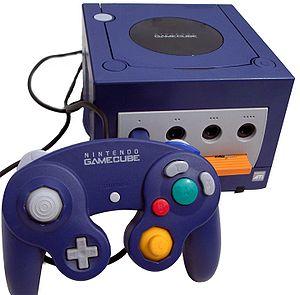
Photographie de la console de jeux 128 bits Nintendo GameCube. Photographie prise avec un appareil numérique HP Photosmart R707 5,1 MPx. f/4,8, 1/643 s, ISO 100
Nintendo est une entreprise multinationale japonaise fondée en 1889 par Fusajirō Yamauchi près de Kyoto au Japon. Elle est spécialisée dans la fabrication de consoles de jeu vidéo, comme la Nintendo Entertainment System, la Nintendo 64, la Wii et la Nintendo DS, ainsi que dans la conception de jeux vidéo tels que Super Mario ou The Legend of Zelda.